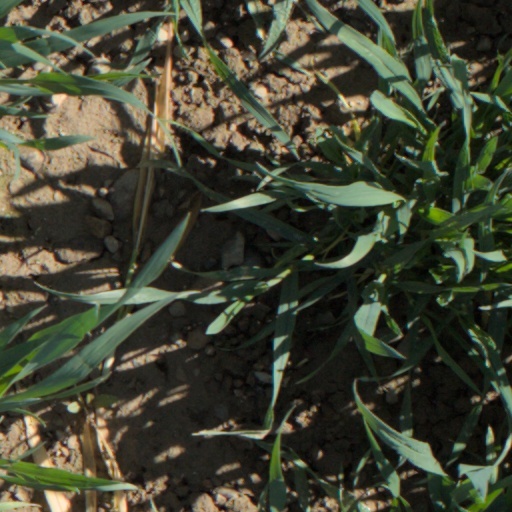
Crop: wheat